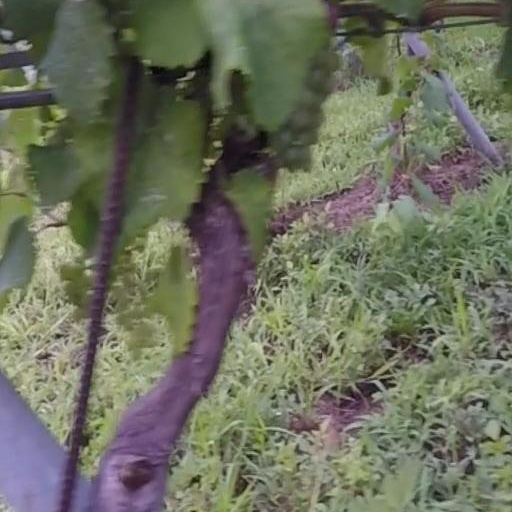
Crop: grape